Cornwall Air Ambulance

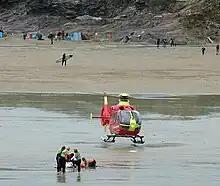
Landing on Polzeath beach, August 2008

The service is based at a hangar at Newquay Airport (EGHQ), The helicopter can be airborne within two minutes of an emergency call and flies at . It can cover the entire county in an average of 12minutes and reach the Isles of Scilly in 28minutes.